Great Sea Interconnector

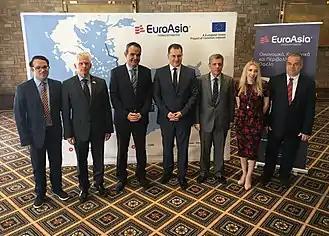
Public consultation held at the Hilton Cyprus on April 2, 2018. From left: "Michalis Chrysafis" from Cyprus Ministry of Energy; "Shmuel (Sammy) Revel", Ambassador of Israel; "George Killas", Project Director; "Yiorgos Lakkotrypis", Minister of Energy; "Ilias Fotopoulos", Ambassador of Greece; "Thessalia Shambos", Cyprus Ambassador in Israel; "Demosthenis Voivodas", Directorate of Licensing, General Secretariat of Strategic Investments of Greece

At a trilateral meeting of Prime Ministers of Greece (Alexis Tsipras), Israel (Benjamin Netanyahu) and the President of Cyprus (Nicos Anastasiades) in the Greek city of Thessaloniki on 15 June 2017, the leaders pointed out that EuroAsia Interconnector is strategically important for Greece and upgrades Greece's status into a regional electricity and telecom hub.